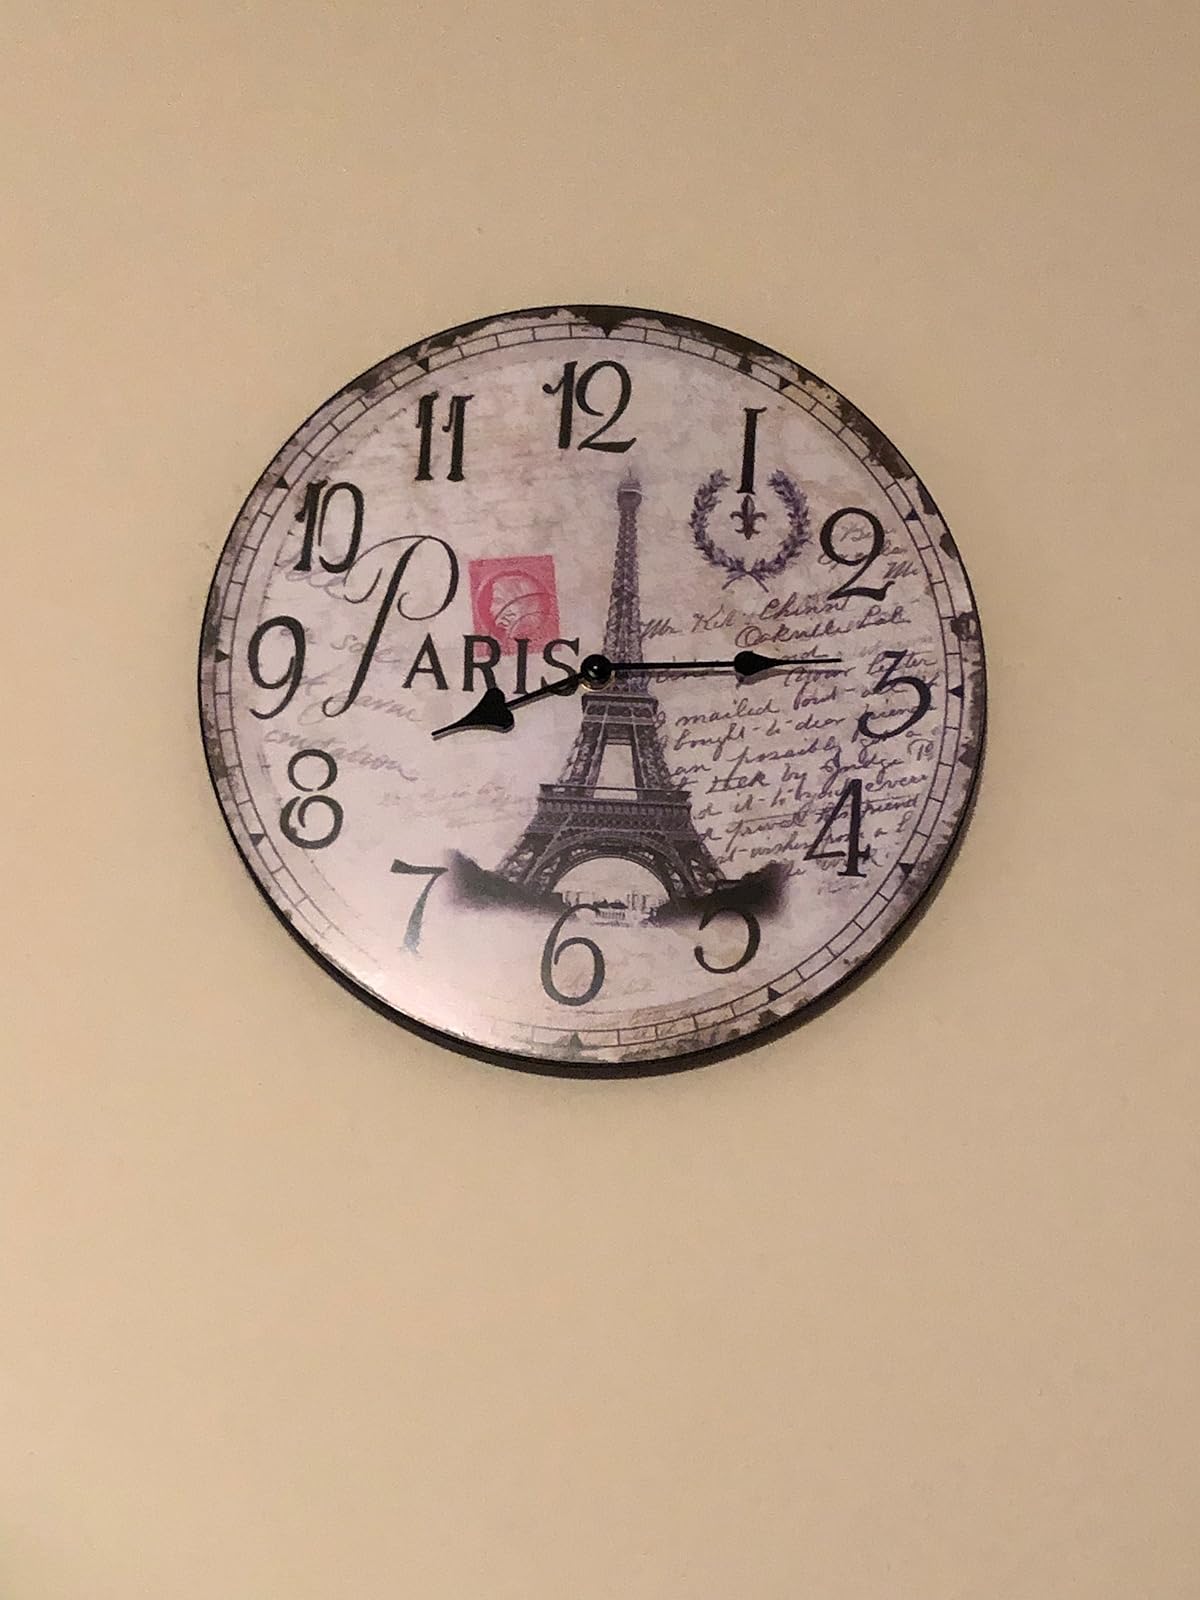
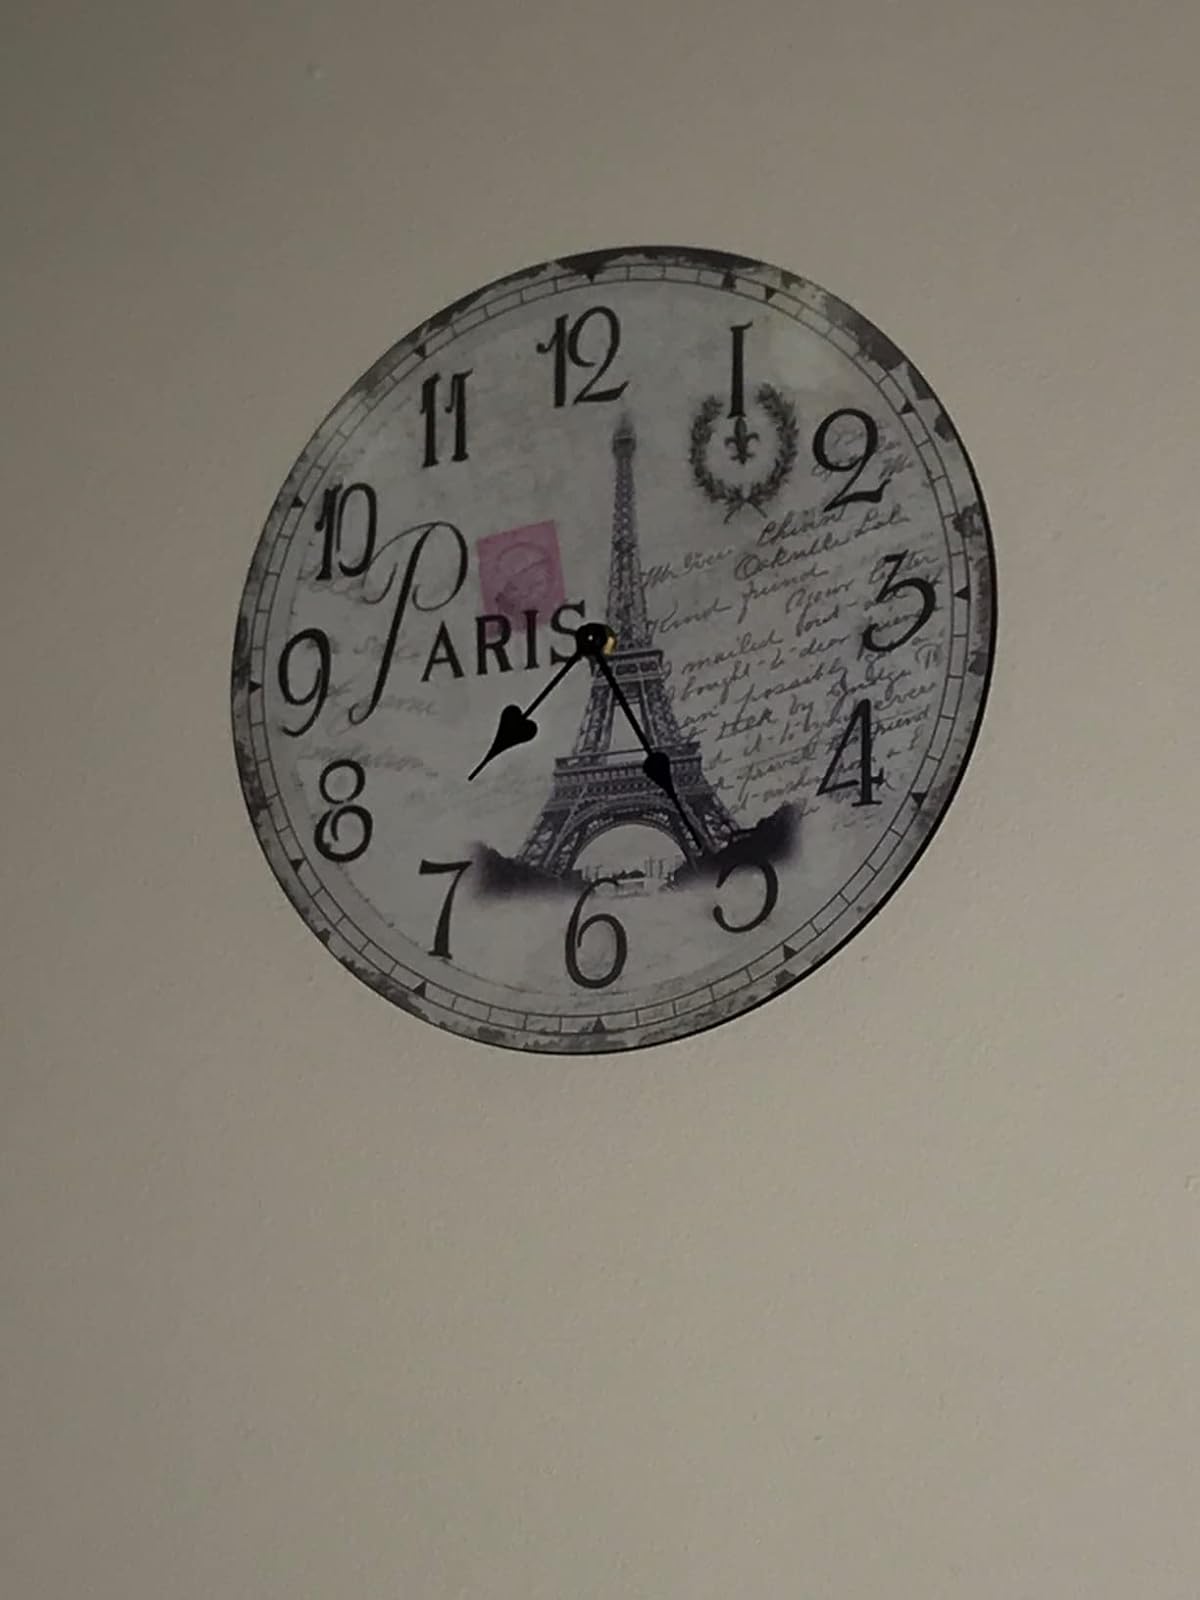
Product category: clock
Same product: yes